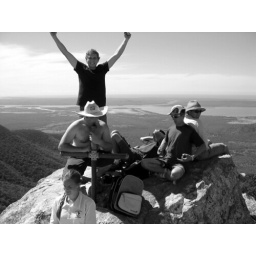
running out of water while climbing a mountain, a mountain in australia, a mountain in austarlia in the summer, isn't good.